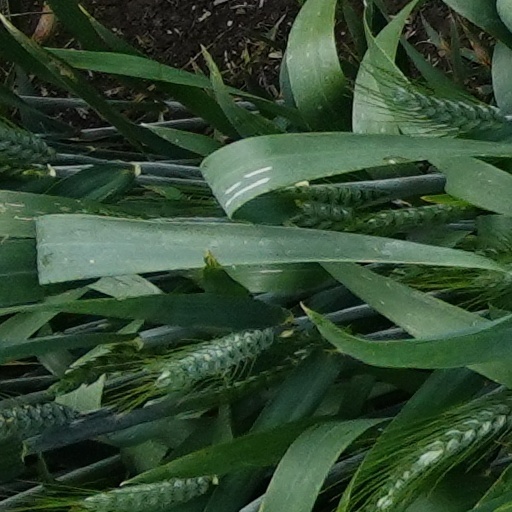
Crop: wheat